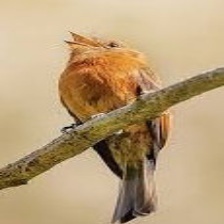
Species: CINNAMON FLYCATCHER
Scientific name: PYRRHOMYIAS CINNAMOMEUS